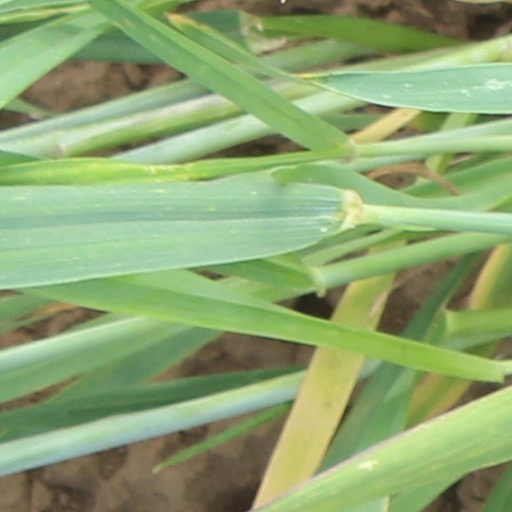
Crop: wheat